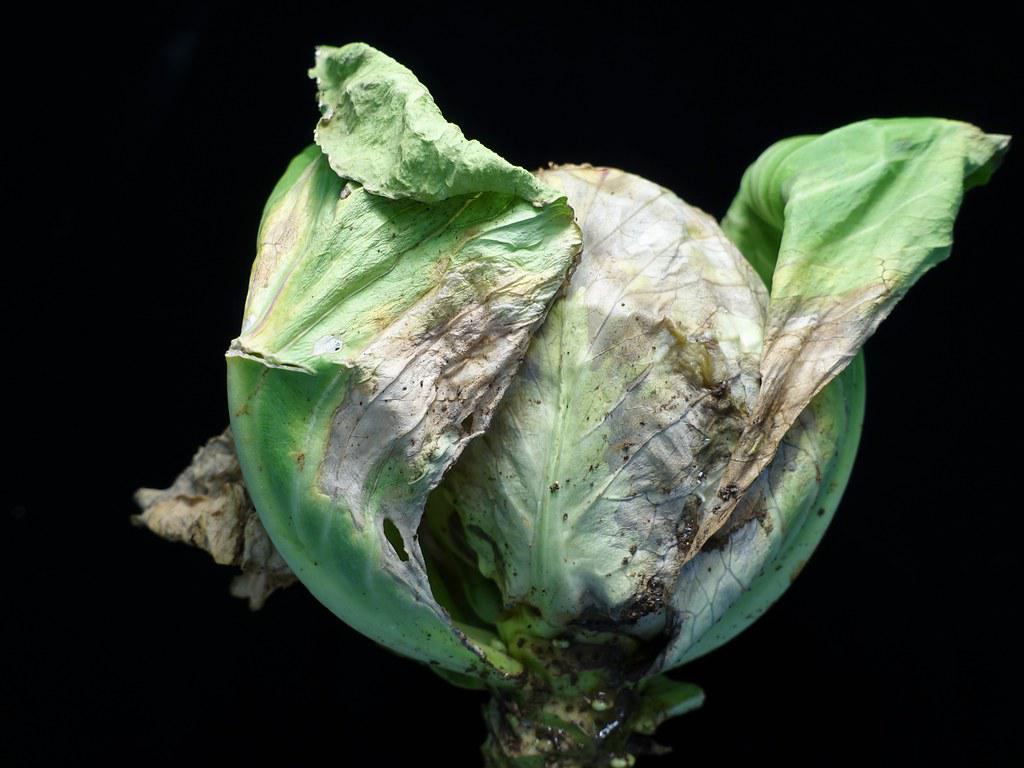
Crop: unknown
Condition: cabbage_cabbage_black_rot